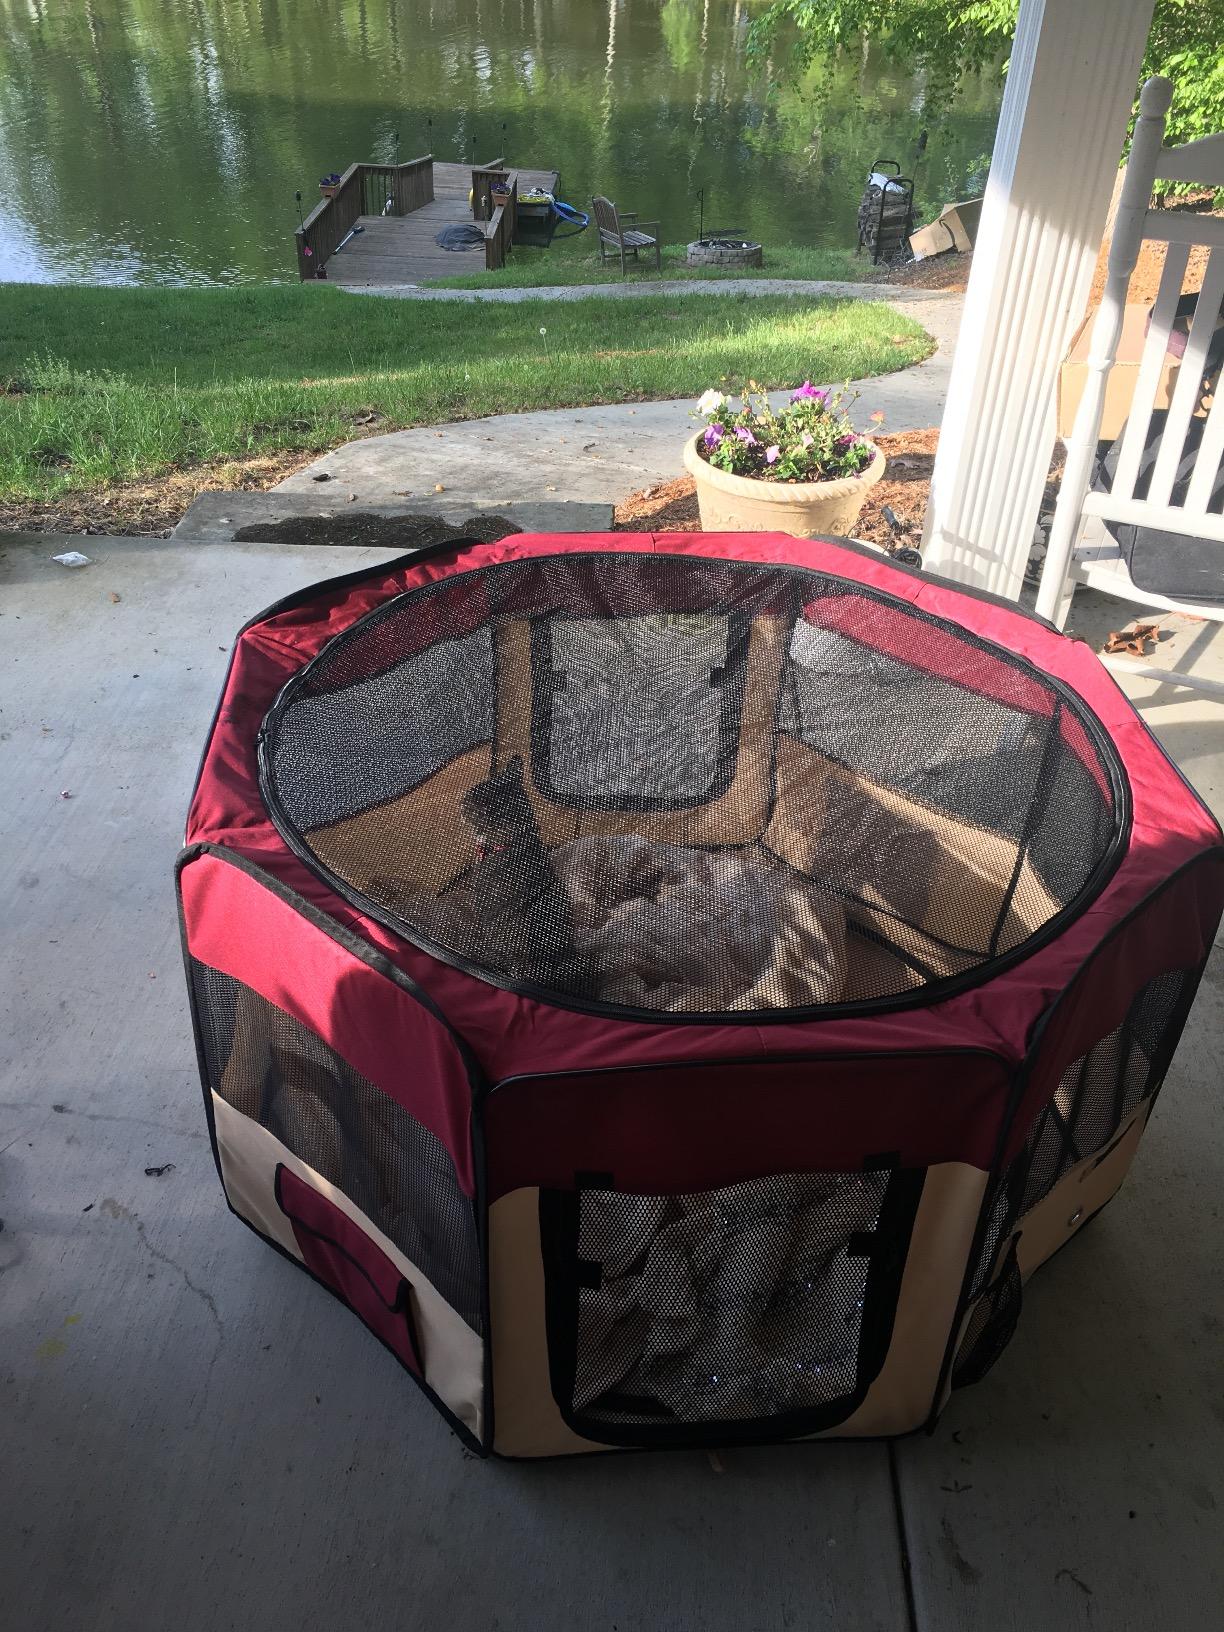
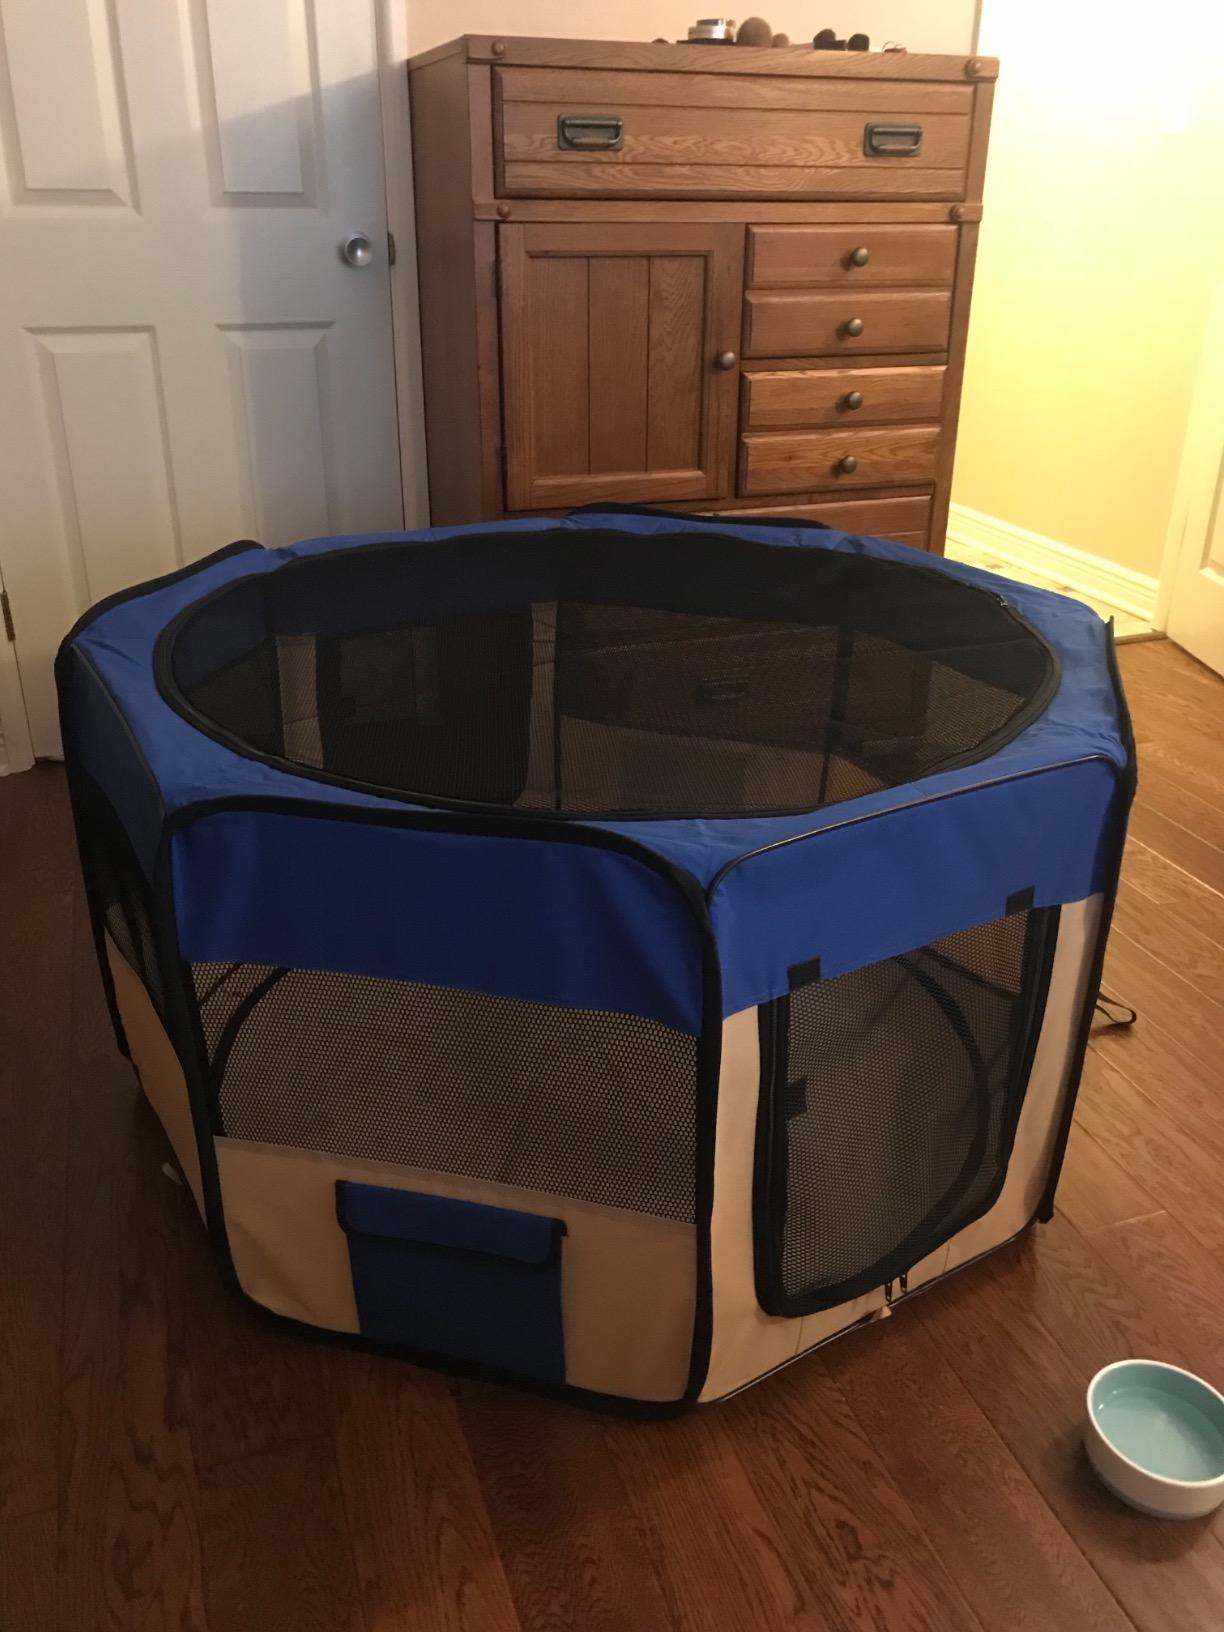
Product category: items_kennel
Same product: no